The Purple Smurfs

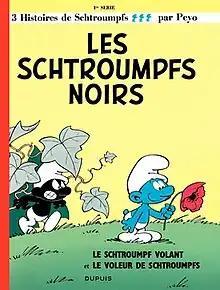
Cover of the French edition

The Purple Smurfs (original French title: Les Schtroumpfs noirs, "The Black Smurfs") is the first album of the original French-language "Smurfs" comic series created by Belgian artist Peyo. It was first published as an album in 1963, but the stories it contained had already been published in "Spirou" magazine.